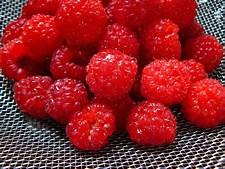
Label: raspberry